Wijdefjorden

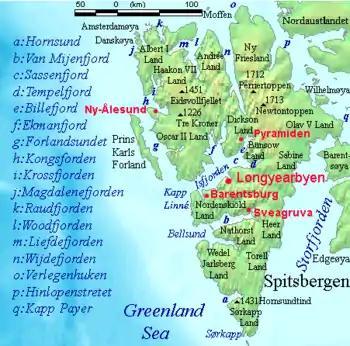
Wijdefjord (labelled n) lies in the north of Spitsbergen.

Wijdefjord is the longest fjord in Norway's Svalbard archipelago. Wijdefjord is located in the northern portion of the island of Spitsbergen, which lies in the Arctic Ocean about midway between Norway and the North Pole, and is the largest island in the archipelago. The fjord is long. Opening on Spitsbergen's north coast, it runs roughly southwards into the interior, separating Andrée Land in the west from Margaretas Land in the east. The southern half of the fjord is part of Indre Wijdefjorden National Park.